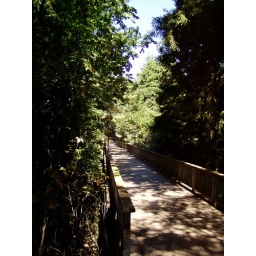
A bridge over a canyon at UC Santa Cruz.